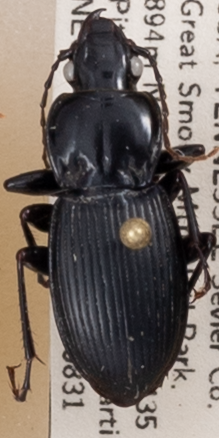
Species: Cyclotrachelus sigillatus
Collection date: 2021-08-31
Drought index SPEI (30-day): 1.93
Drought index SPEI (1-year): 1.22
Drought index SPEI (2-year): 2.09